Werner Villinger

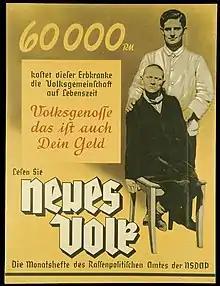
This poster (from around 1938) reads: " is what this person suffering from a hereditary defect costs the People's community during his lifetime. Fellow citizen, that is your money too. Read '[A] New People', the monthly magazine of the Bureau for Race Politics of the NSDAP."

On Social Welfare Education Day 1934, Villinger gave a speech on sterilization and described the reaction, fears and resistance of the boys involved.